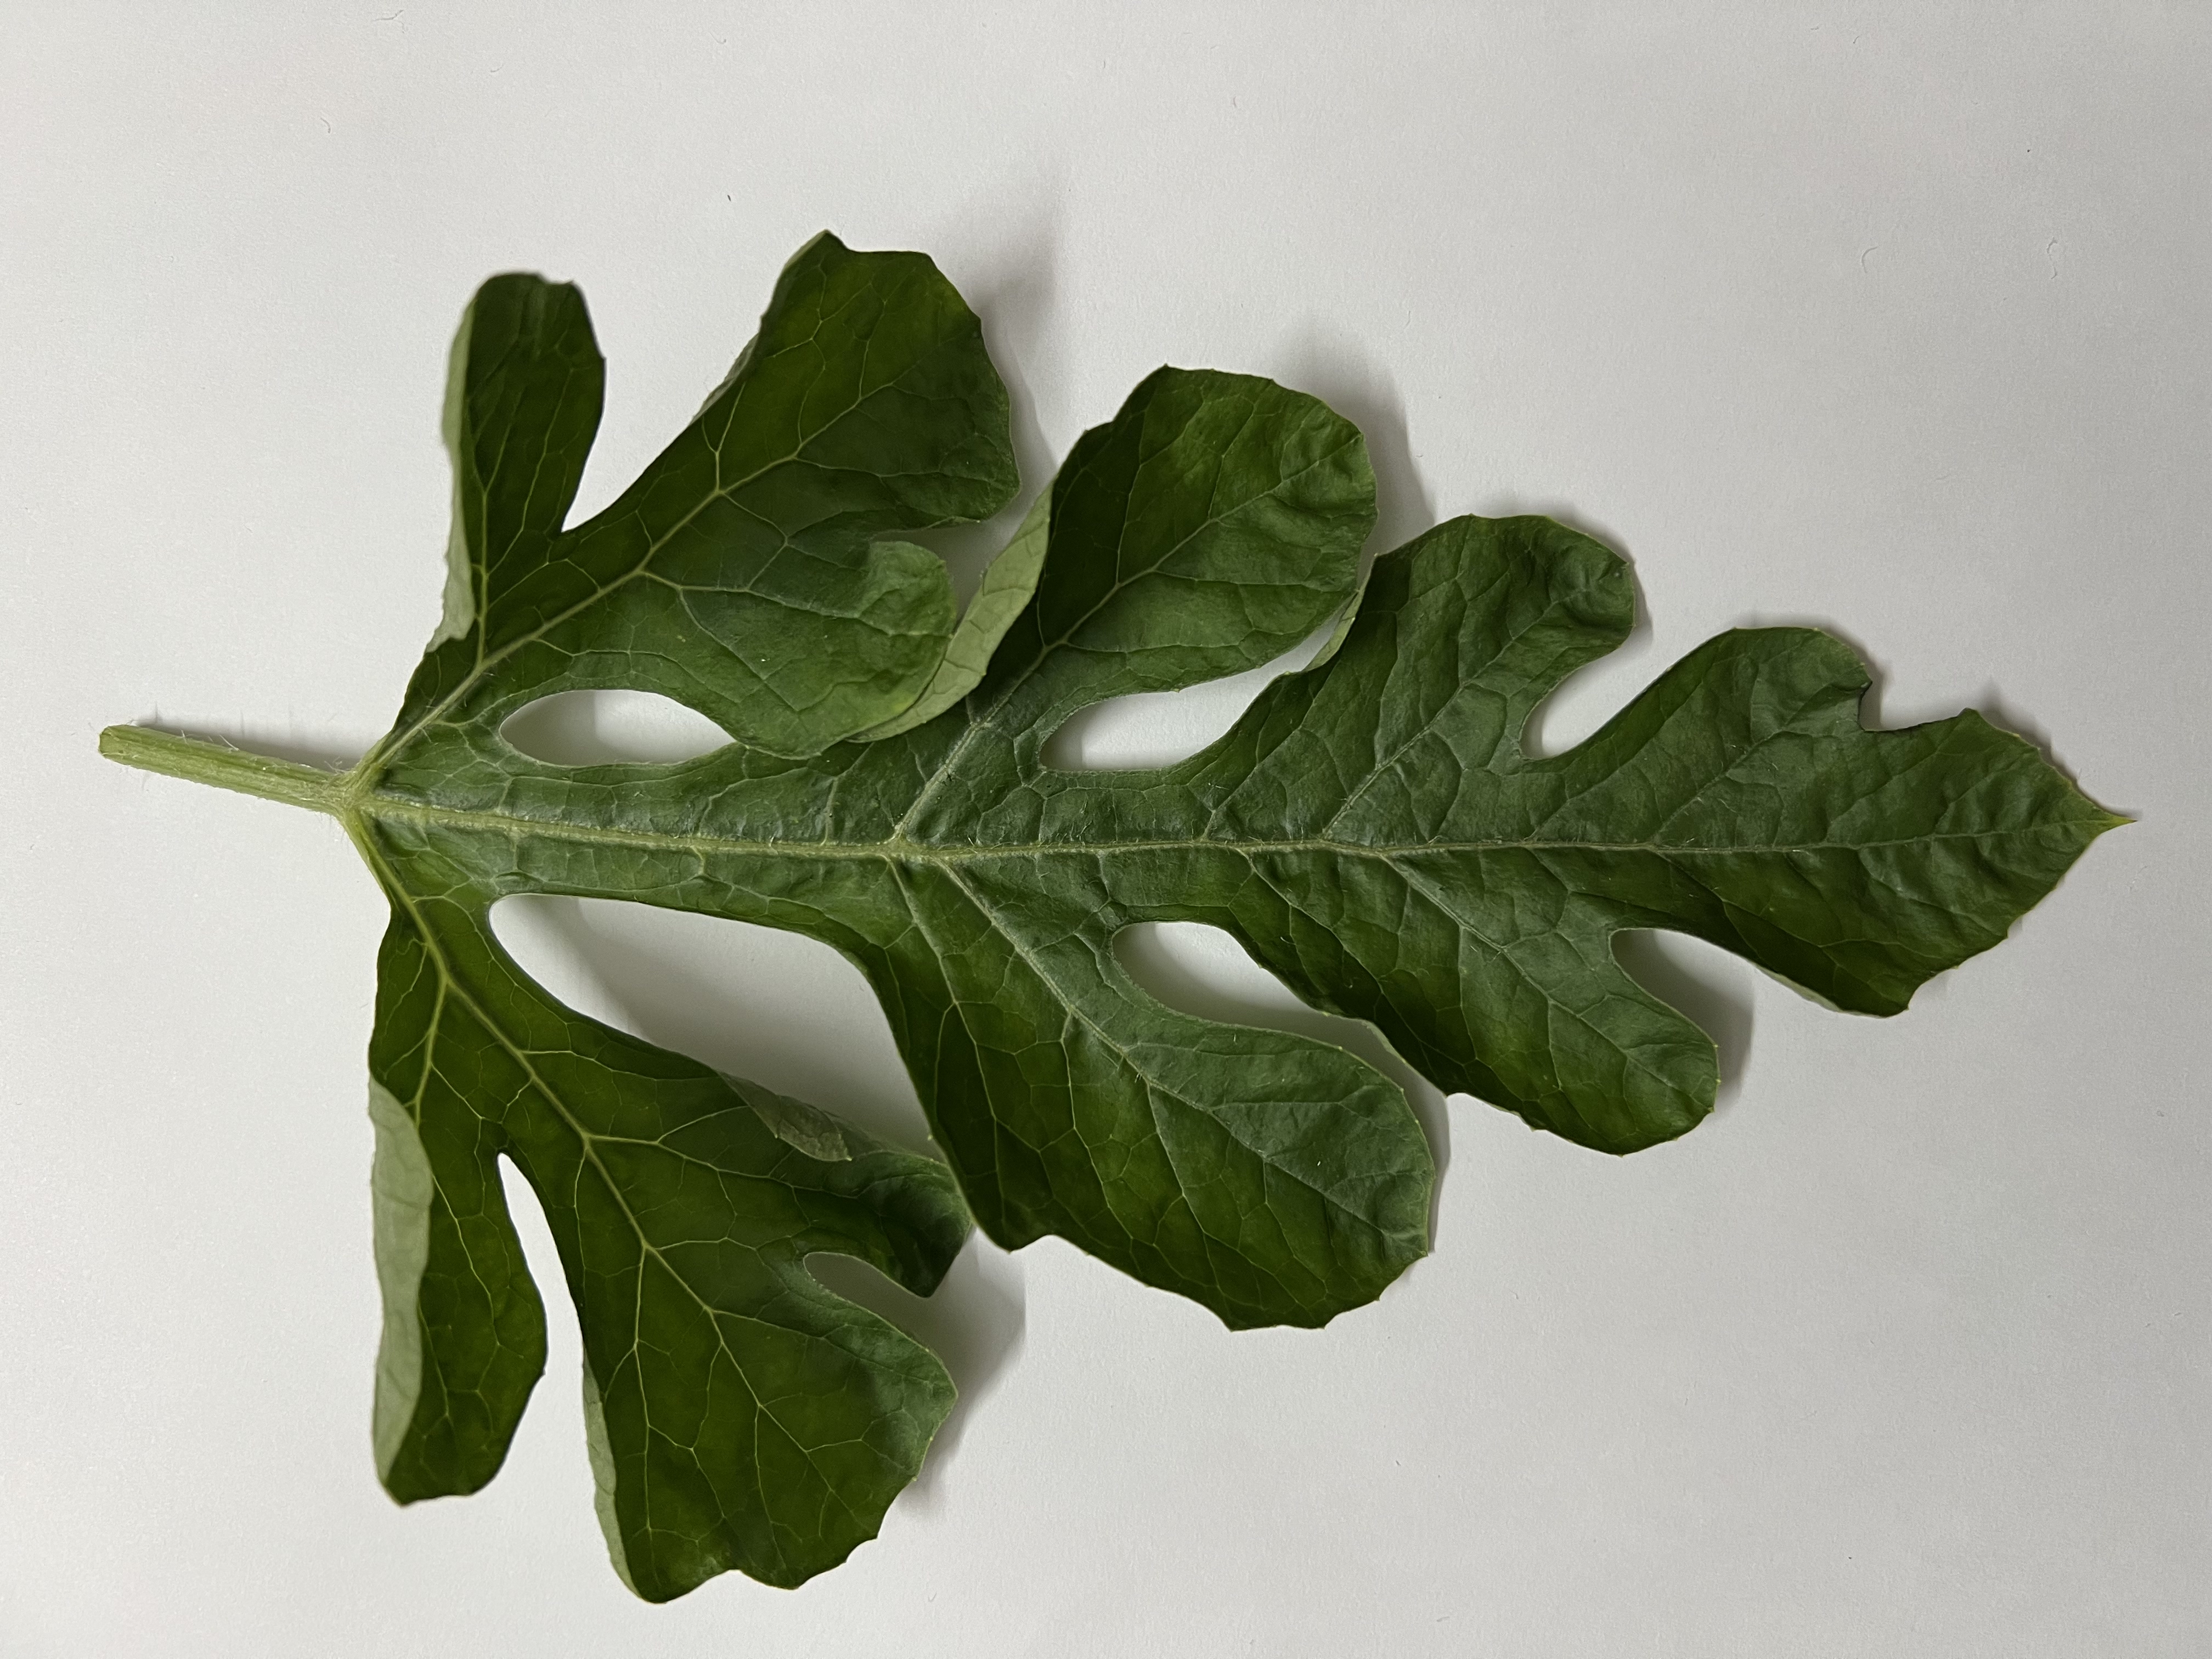
Label: Healthy